Gorkha Airlines

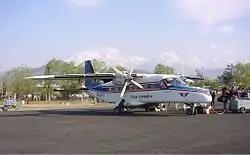
Gorkha Airlines Dornier 228, Pokhara, 2000

Gorkha Airlines Pvt. Ltd. was an airline based in Kathmandu, Nepal. It operated scheduled and charter flights to domestic destinations, as well as daily mountain flights in the Himalayas. Its main base was Tribhuvan International Airport in Kathmandu. The company slogan was "Fly With Us The Gallant Way."